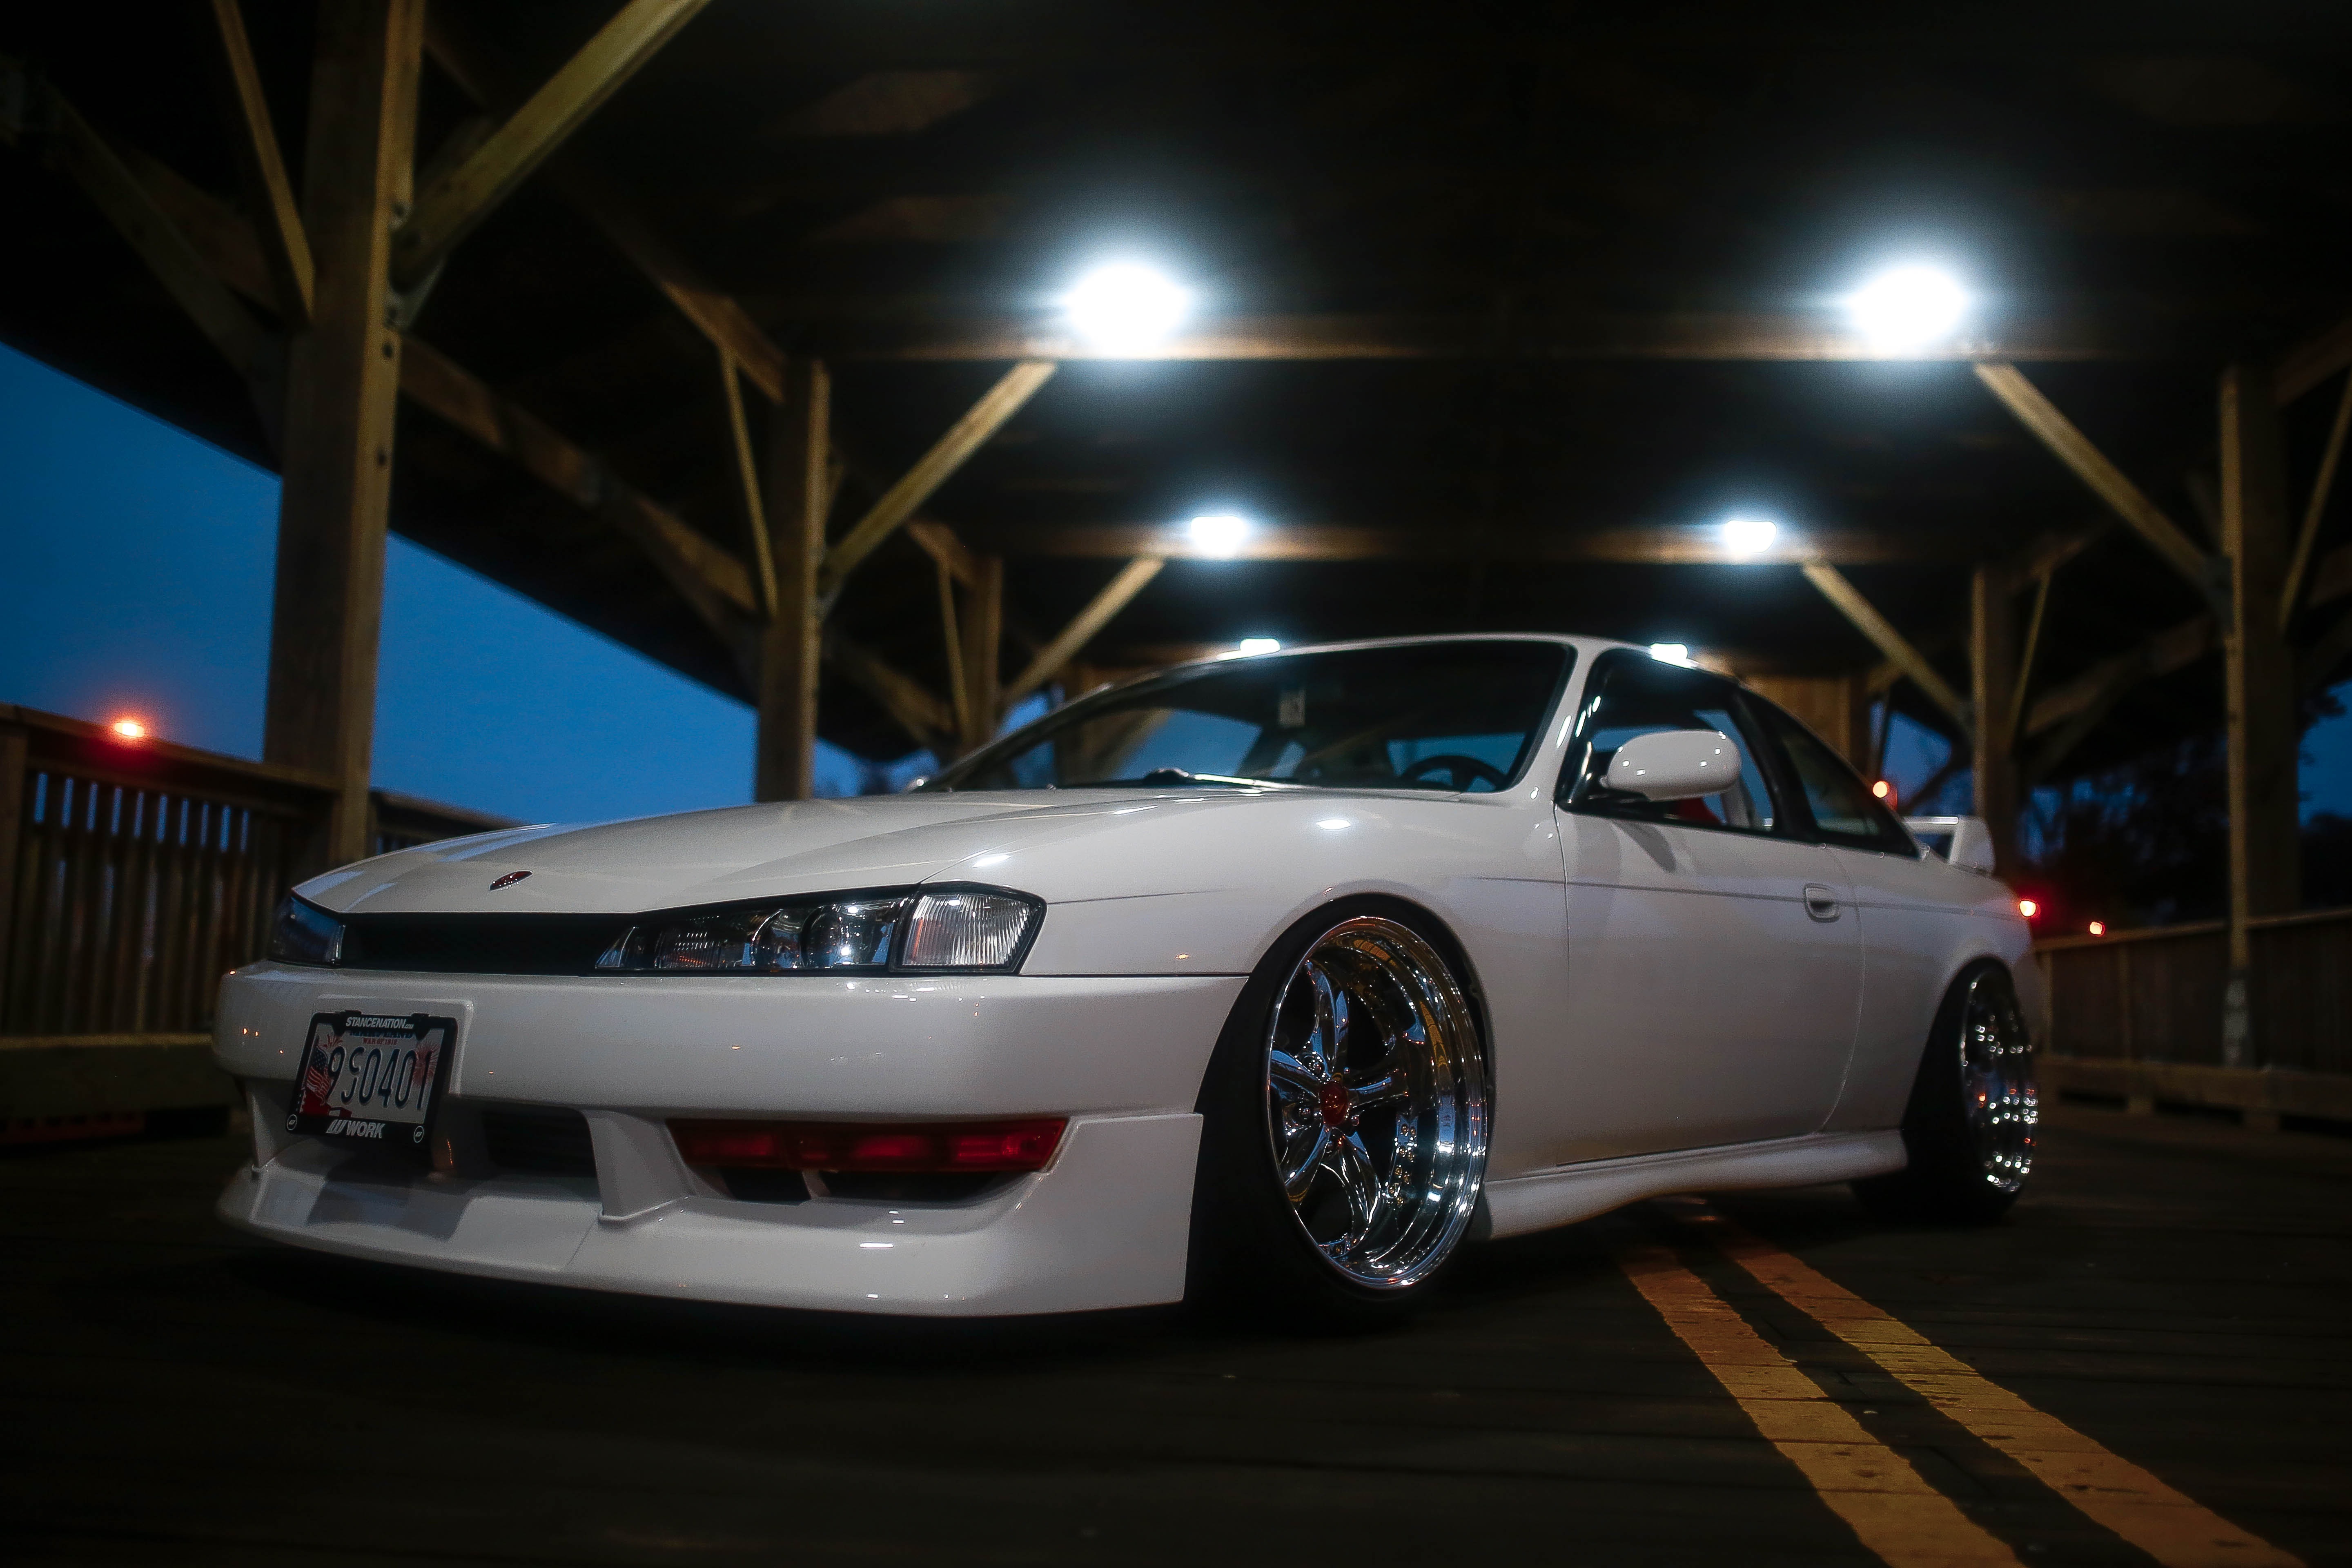
white, car, wheel, vehicle, sports car, bumper, supercar, convertible, coupe, nissan, h20, land vehicle, automobile make, automotive exterior, automotive design, performance car, toyota soarer